St David's Church, Naas

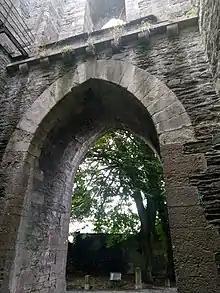
Archway under the (incomplete) tower.

St David's Church is located in the center of Naas, on the east side of North Main Street, southeast of the Moat of Naas. It is not to be confused with Naas's Roman Catholic church, which is called the Church of Our Lady and Saint David.